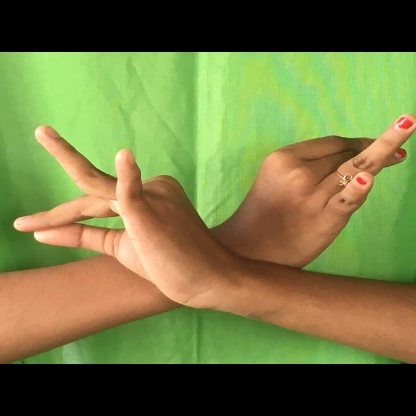
Mudra: Katakavardhana